Oblates of St. Francis de Sales

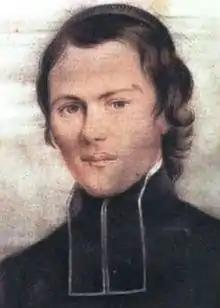
Louis Brisson

An order of cloistered nuns, the Order of the Visitation of Holy Mary, was founded by Francis de Sales at the request of Jane Frances de Chantal in 1610. The establishment of an Oratory at Thonon, where Francis served as the first Provost, was a preparatory step toward carrying out his design, the accomplishment of which was prevented by his death. With Chantal's encouragement and assistance, Raymond Bonal of Adge, in France, carried out his plan, but this congregation died out at the beginning of the 18th century. Two hundred years later it was revived by Marie de Sales Chappuis (died 7 October 1875) and Louis Brisson, a professor in the Seminary of Troyes. In 1869, Brisson established Saint Bernard Collège, near Troyes. In September 1871, a priest by the name of Gilbert (died 10 November 1909) joined him and Emmanuel-Jules Ravinet, Bishop of Troyes, received them and four companions into the novitiate.